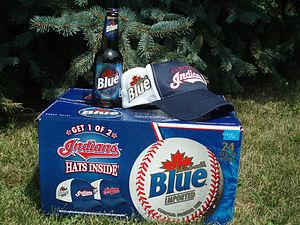
Labatt Bleue, ou Labatt Blue en anglais, est une bière canadienne blonde. Bouteille de style « long neck », de couleur brune, avec étiquette et capsule bleues.